Italy v West Germany (1970 FIFA World Cup)

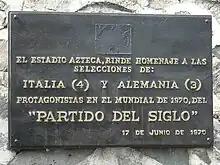
The plaque commemorating the match at the Estadio Azteca in Mexico City

The semi-final of the 1970 FIFA World Cup between Italy and West Germany has been called the "Game of the Century". It was played on 17 June 1970 at the "Estadio Azteca" in Mexico City. Italy won 4–3 after five of the seven goals were scored in extra time, the record for most goals scored during extra time in a FIFA World Cup game. The result eliminated West Germany from the tournament while Italy went on to lose to Brazil in the final.